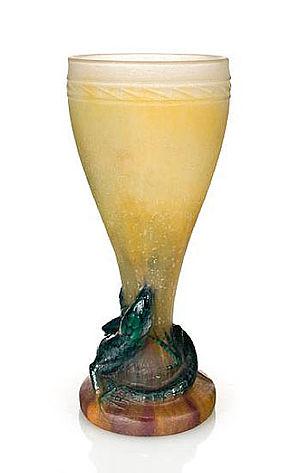
Vase au Lézard d'Amalric WALTER